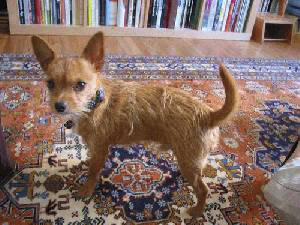
Animal: dog
Breed: chihuahua